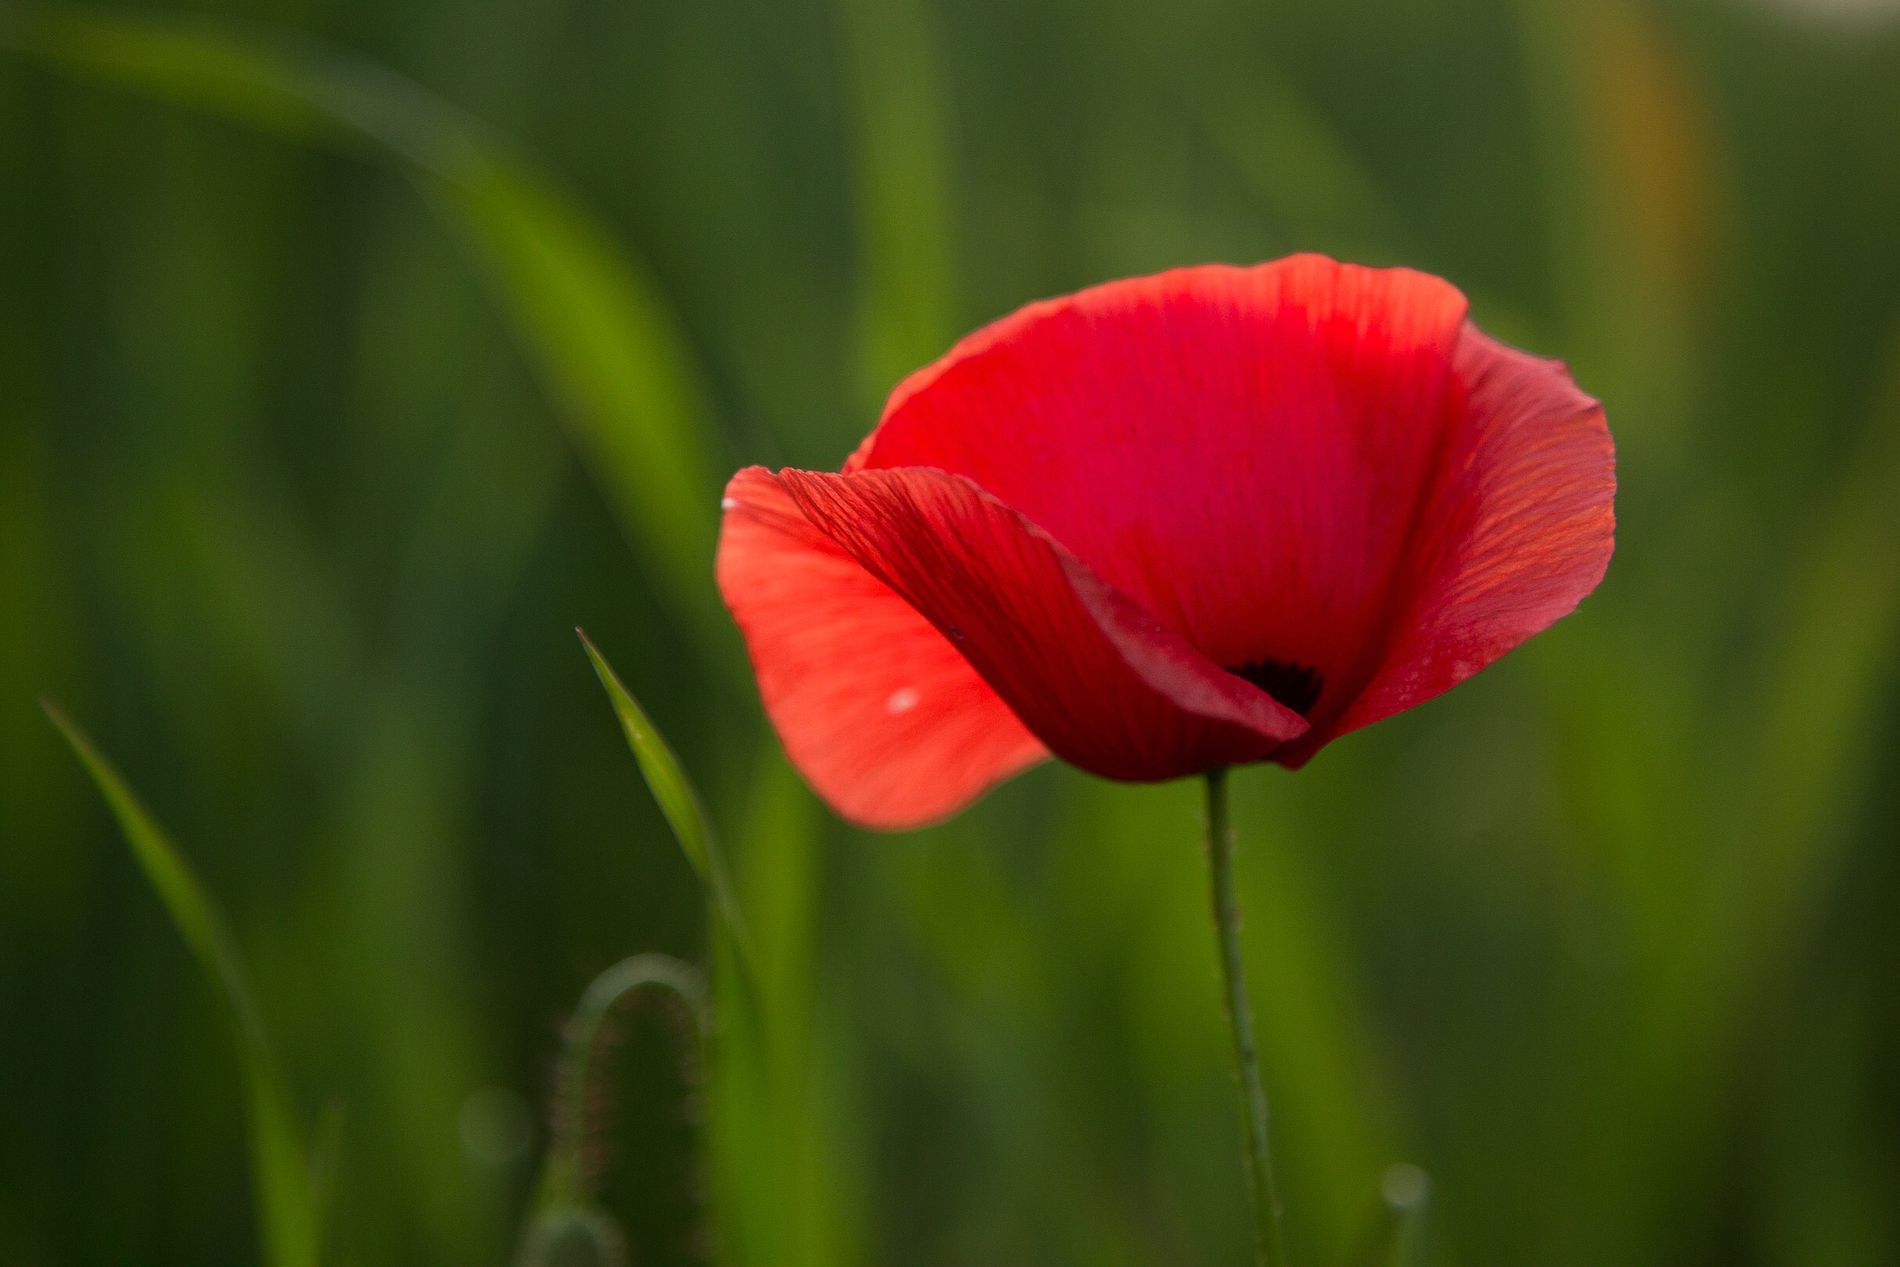
Red Flower in the Field
The picture shows a single bright red flower.  It's on a thin green stick. The background is blurry and green, with other plants.
This is a close up shot of just one flower. It looks like it's outside in a green place. It feels calm and natural. The main color is the bright red of the flower, and the background is soft green. It feels simple and pretty.
Labels: Flower, Plant, Petal, Poppy, Rose, Geranium, Anemone, blurred background
Camera: Canon Canon EOS 6D
Lens: EF24-105mm f/4L IS USM
Aperture: F4
Exposure: 1/200 sec
ISO: 800
Focal length: 105